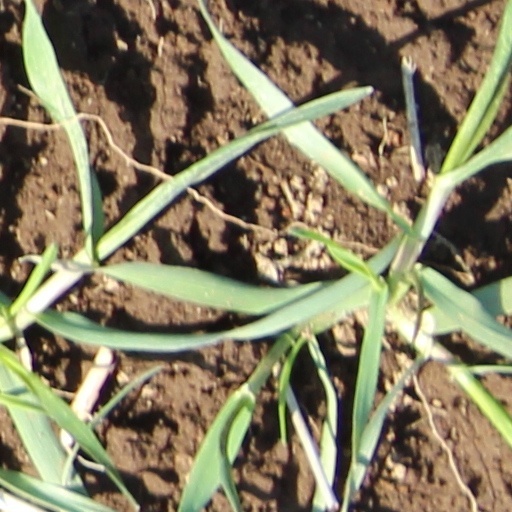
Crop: wheat